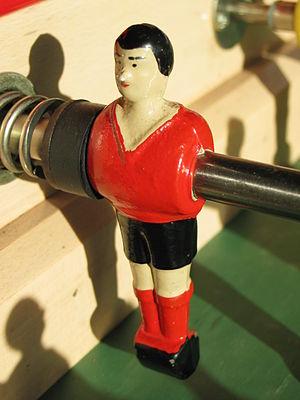
Un mécanisme, ou transmetteur, est l'association de plusieurs pièces liées entre elles par des contacts physiques qui les rendent totalement ou partiellement solidaires, selon qu'ils autorisent ou non des mouvements relatifs. La liaison mécanique est le modèle utilisé pour décrire cette relation dont la considération est primordiale dans l'étude des mécanismes. Elle emploie des représentations mathématiques qui diffèrent suivant qu'on l'aborde sous l'aspect cinématique ou sous l'aspect des actions mécaniques.